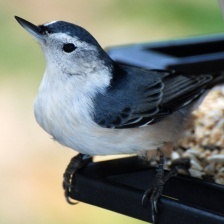
Species: CRESTED NUTHATCH
Scientific name: SITTA CAROLINENSIS